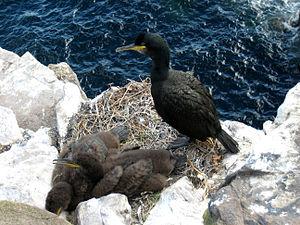
Située sur la côte nord du Cap Sizun, la réserve du Cap Sizun, encore connue sous le nom de réserve Michel-Hervé Julien, occupe une bonne partie du littoral de la commune de Goulien. Créée à l'origine pour la protection de belles populations d'oiseaux de mer, elle offre en outre un exemple représentatif des végétations des pelouses, des landes et falaises littorales. Dès sa création à l'initiative de la Société pour l'étude et la protection de la nature en Bretagne en 1958, elle a été ouverte au public. Un circuit de visite et la présence d'animateurs permet de faire connaissance avec l'écologie de ces milieux au printemps et en été.
La flore et la faune d'Algérie regroupe un certain nombre d'espèces végétales et animales. Il y a plusieurs parcs protégés en Algérie dont Chréa, Parc national de Belzma, Parc national de l’Ahaggar, Parc national de Chréa, Parc national de Theniet El Had, Parc culturel du Tassili, Parc national de Gouraya, Parc national du Djurdjura, le parc national d'El kala. Aussi, le pays abrite d’énorme variété d'espèces animales et végétales.
Le Cormoran huppé est une espèce d'oiseau de mer appartenant à la famille des Phalacrocoracidae. C'est une espèce strictement maritime dont l'aire de répartition est cantonnée à la rive est de l'Atlantique nord et à la Méditerranée.